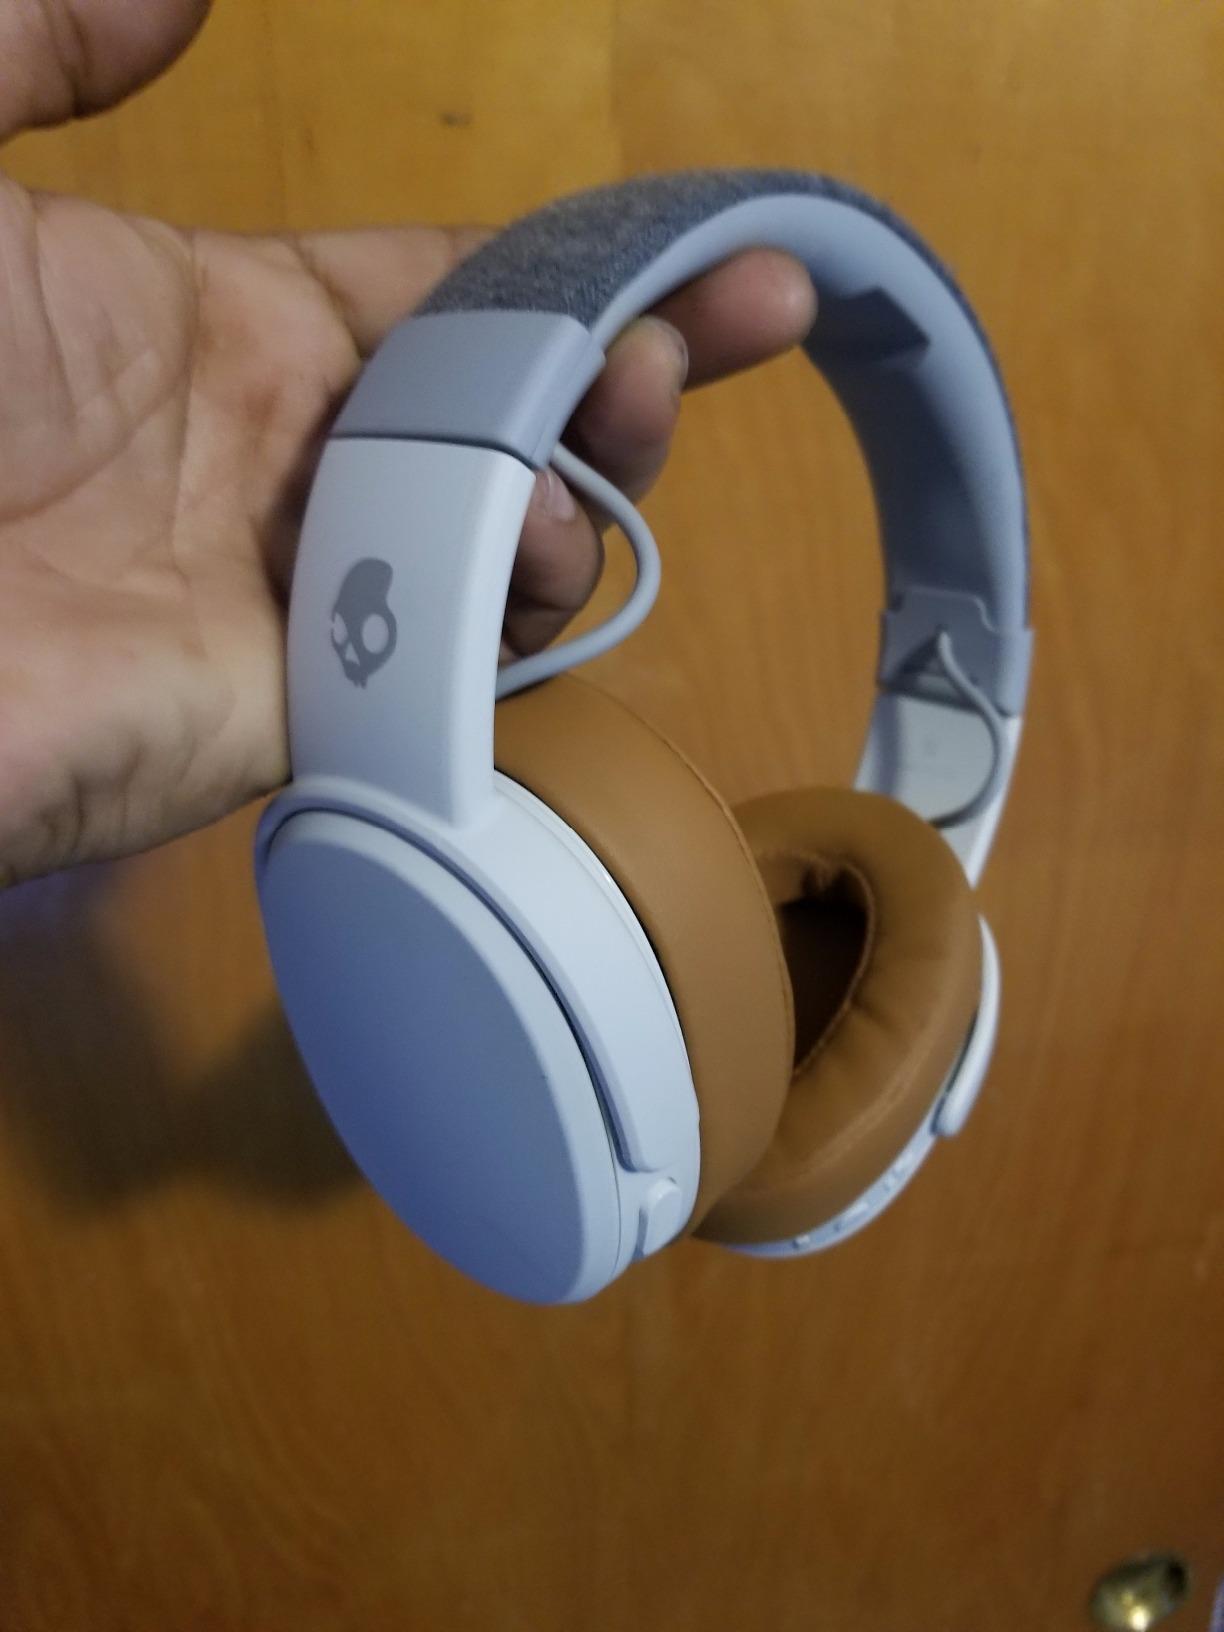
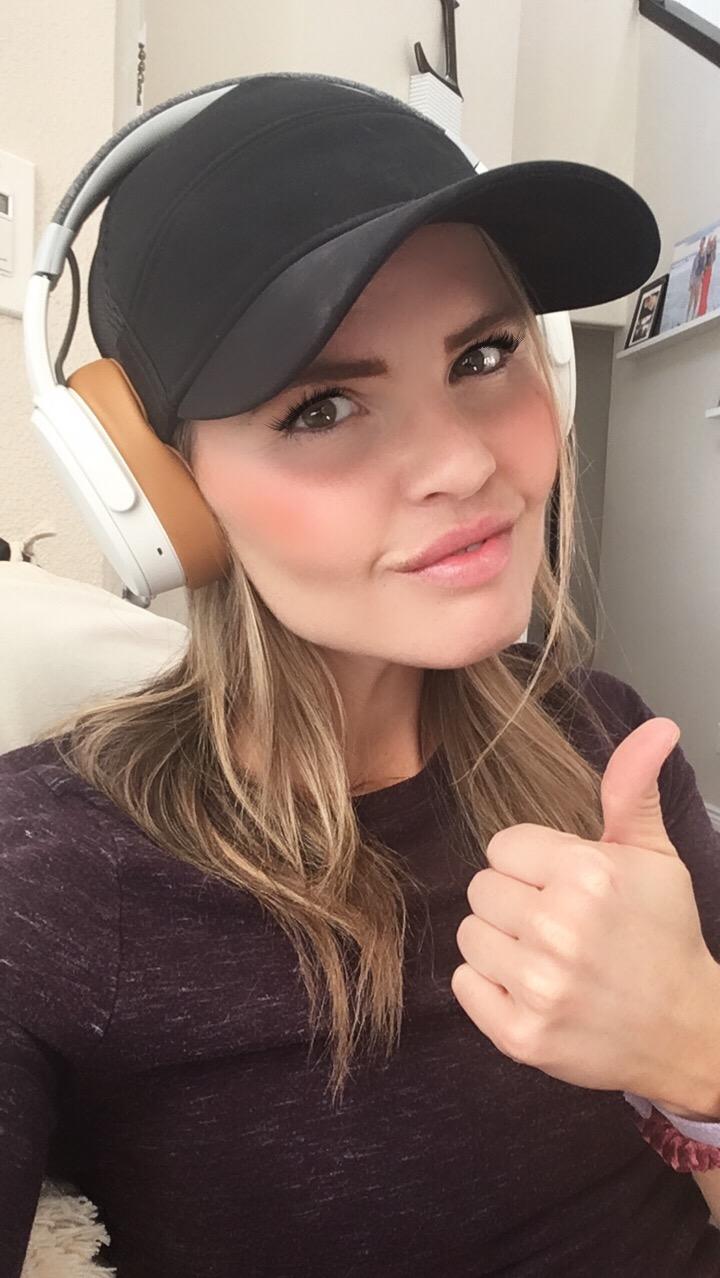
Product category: headphones
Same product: yes